Kalmyks

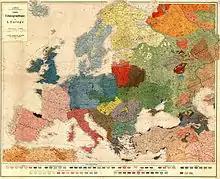
Map showing location of the Kalmyks in the 1910s

Approximately five-sixths of the Torghut followed Ubashi Khan. Most of the Khoshut, Choros, and Khoid also accompanied the Torghut on their journey to Dzungaria. The Dörbet Oirat, in contrast, elected not to go at all.